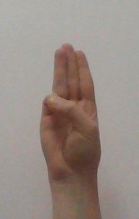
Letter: thaa